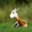
Label: deer